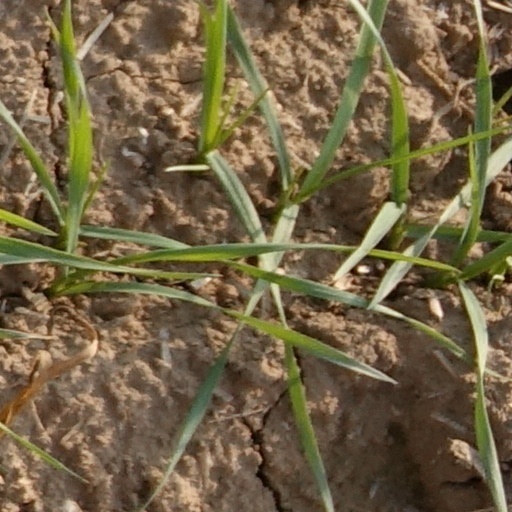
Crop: wheat